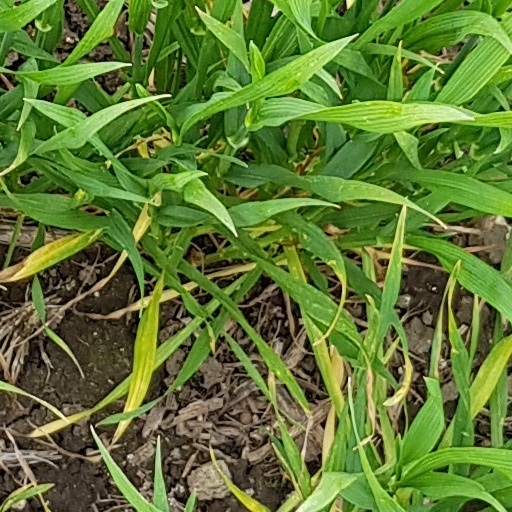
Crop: wheat